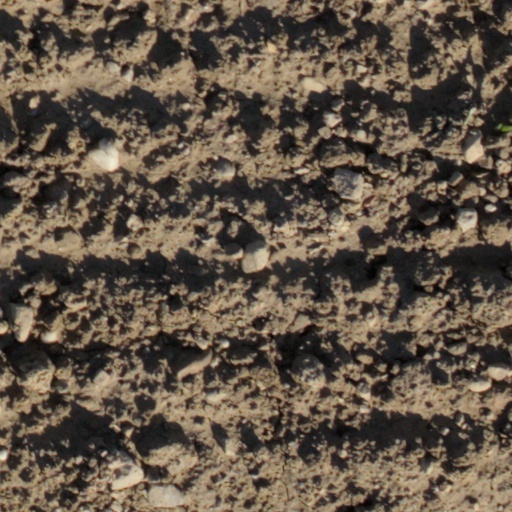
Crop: wheat